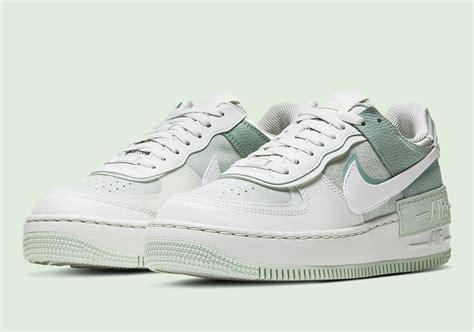
Brand: Nike
Model: Air Force 1 07